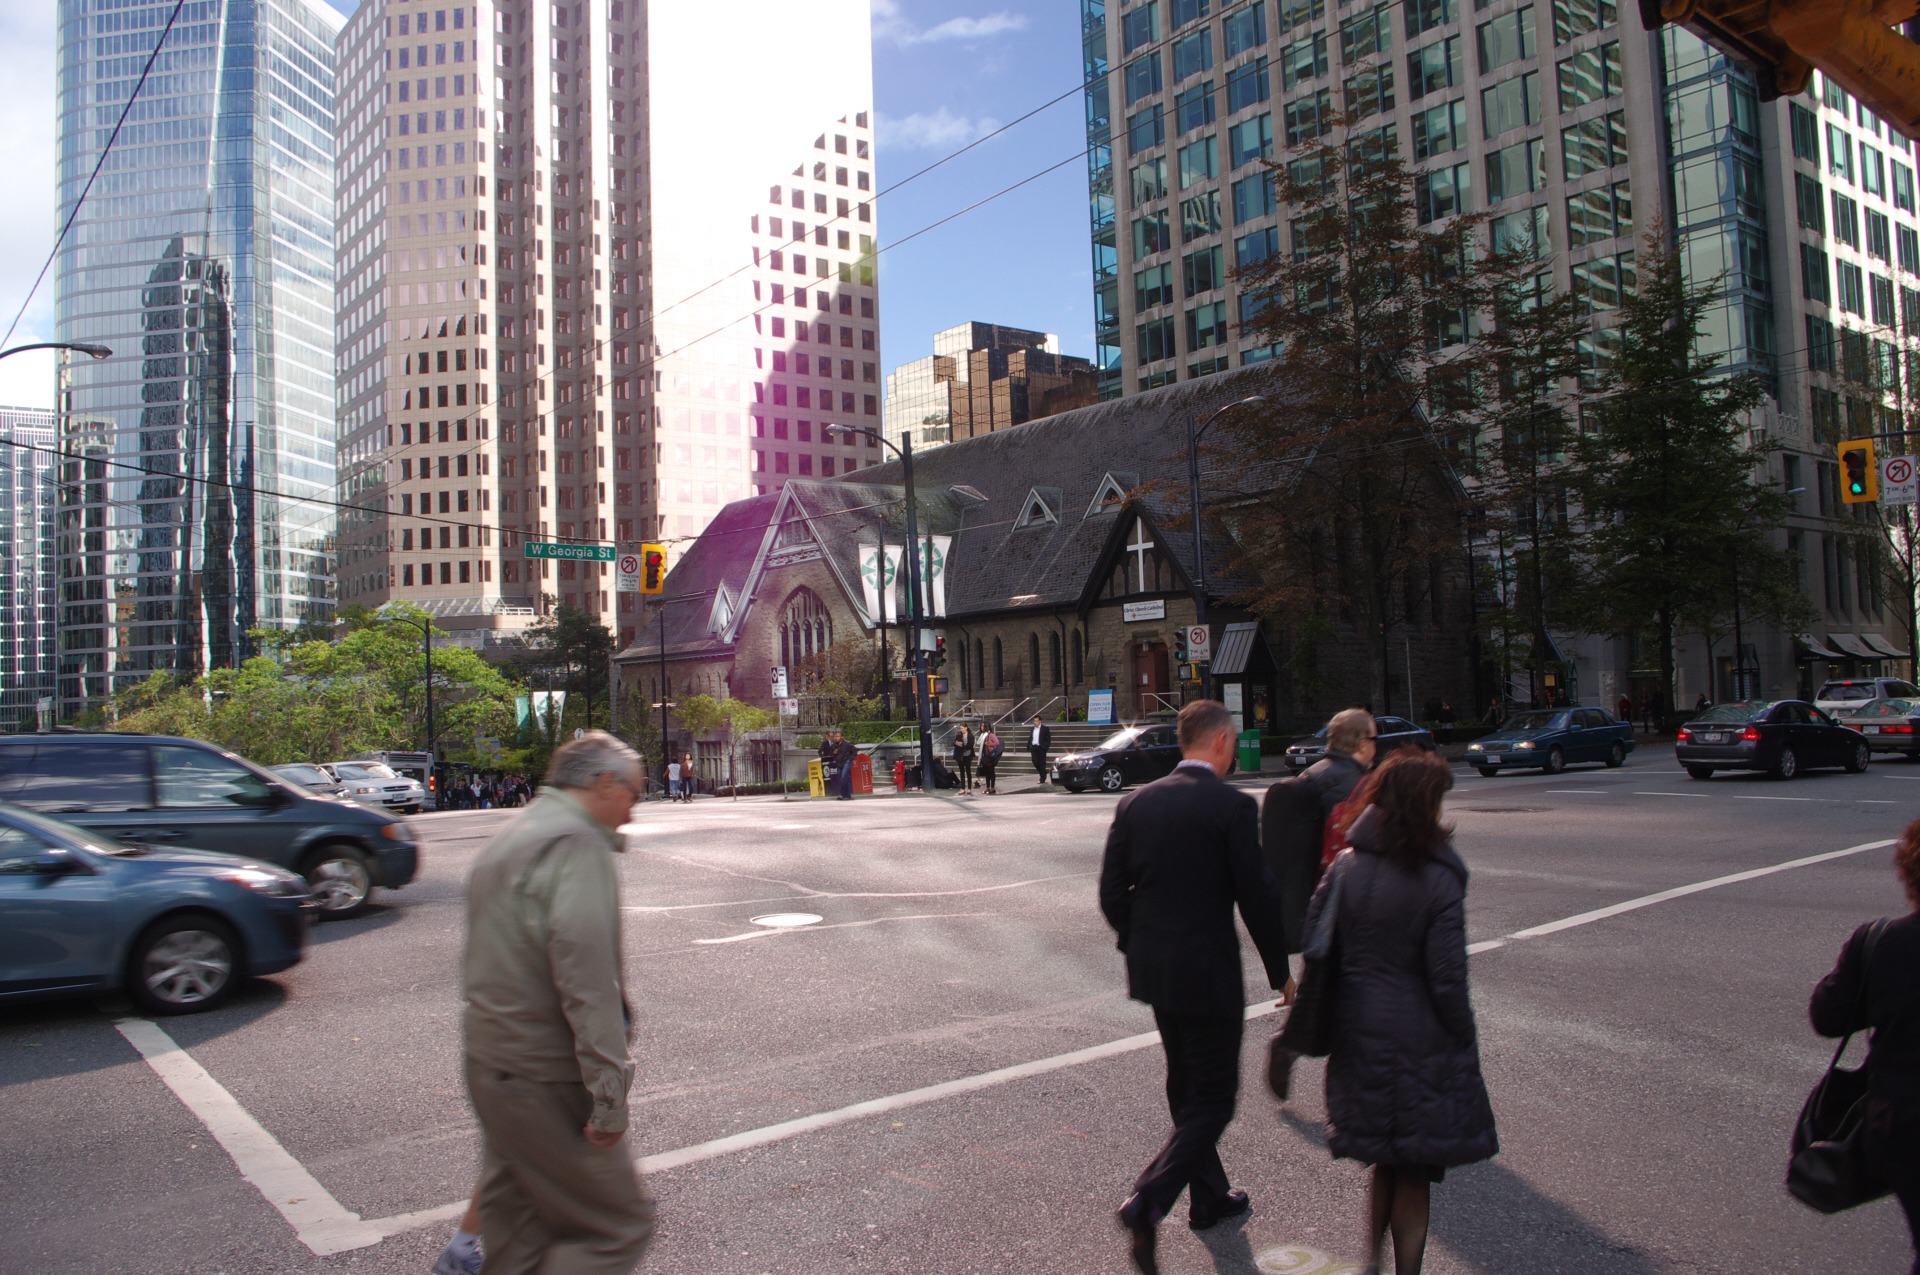
pedestrian, road, traffic, street, building, city, skyscraper, downtown, plaza, vancouver, church, lane, skyscrapers, infrastructure, mirroring, junction, metropolis, british columbia, pedestrian crossing, urban area